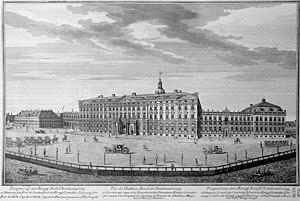
Vue du Cháteau Roïal de Christiansbourg a - Corridor qui mene á la Chancellerie b - la Chancellerie c - Corridor qui mene á la Chapelle du Château d - Chapelle du Château e - Magazin a Vivres f - Arsenal